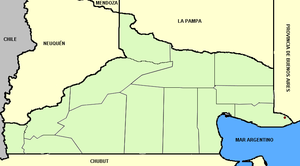
La province de Río Negro est une province de l'Argentine. Elle est située au sud du pays, en Patagonie. Elle est bordée au nord par la province de La Pampa, à l'est par celle de Buenos Aires, au sud par le Chubut et à l'ouest par le Neuquén et, séparée par la cordillère des Andes, par la République du Chili.